Transmetropolitan

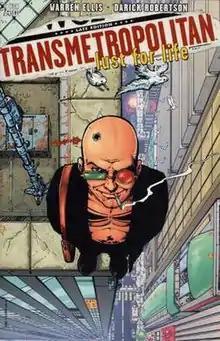
Cover to "Transmetropolitan Vol. 2" TPB by Darick Robertson.

Transmetropolitan is a cyberpunk transhumanist comic book series written by Warren Ellis and drawn by Darick Robertson, and was published by the American company DC Comics in 1997–2002. The series was originally part of the short-lived DC Comics imprint Helix, but upon the end of the book's first year the series was moved to the Vertigo imprint after DC Comics shut down their Helix imprint. "Transmetropolitan" chronicles the battles of Spider Jerusalem, an infamous renegade gonzo journalist of the future.